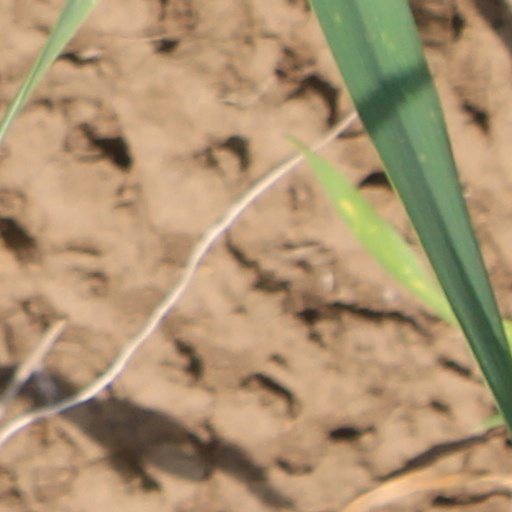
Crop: wheat